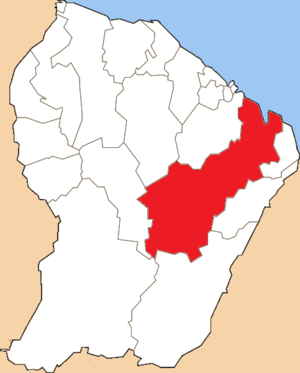
Situation du canton dans le département de la Guyane
Le canton d'Approuague-Kaw est une ancienne division administrative française, située dans le département de la Guyane, dans l'arrondissement de Cayenne.